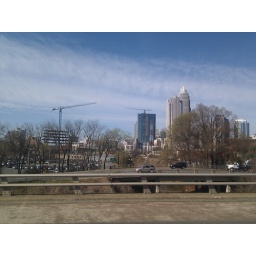
Some under construction CLT from the car window